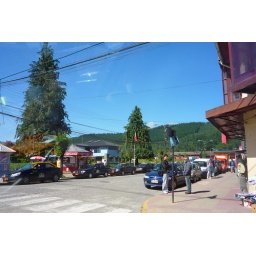
A street scene in Los Lagos. The central park is where the second pine tree stands.